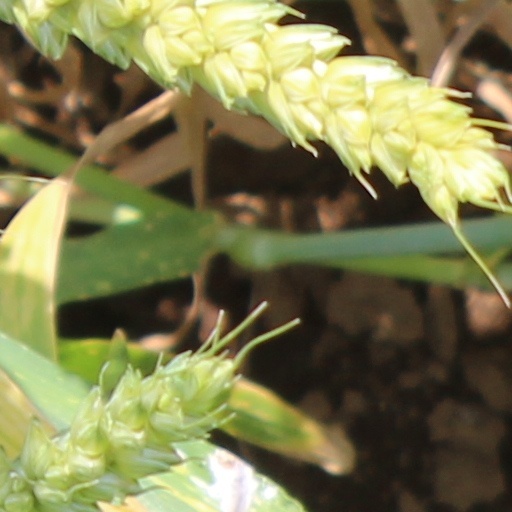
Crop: wheat